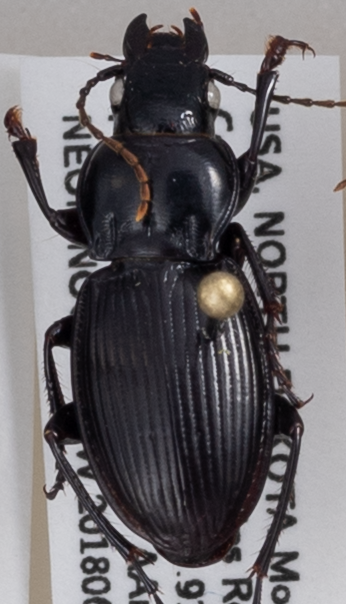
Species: Cyclotrachelus torvus
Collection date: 2018-06-19
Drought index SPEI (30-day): -0.32
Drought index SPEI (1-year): -0.1
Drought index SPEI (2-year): -0.17